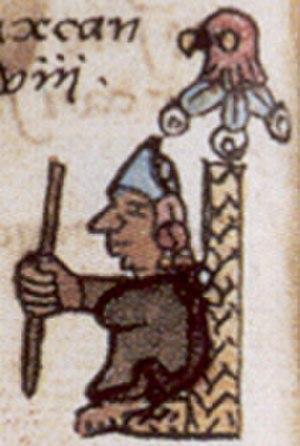
Antonio Valeriano était un colon mexicain, érudit nahuatl et homme politique. Il collabora avec Bernardino de Sahagún à la création du Codex de Florence : « l'Histoire générale des choses de la Nouvelle-Espagne » en douze volumes. Il fut gouverneur de sa ville, Azcapotzalco, puis de Tenochtitlan, dans la colonie espagnole de la Nouvelle-Espagne.
Le Codex Escalada est une feuille de parchemin sur laquelle ont été dessinées, à l'encre et dans le style européen, des images illustrant une apparition mariale, à savoir celle de Notre-Dame de Guadalupe à Juan Diego qui aurait eu lieu à quatre reprises en décembre 1531 sur la colline de Tepeyac, au nord du centre de Mexico. S'il est authentique et qu'il est bien daté du milieu du XVIᵉ siècle, le document comble une lacune dans les archives documentaires quant à l'ancienneté de la tradition concernant ces apparitions et de l'image de la Vierge associée à la quatrième apparition qui est vénérée à la basilique Notre-Dame-de-Guadalupe de Mexico. Le parchemin a été découvert pour la première fois en 1995. En 2002, il est dénommé Codex Escalada en l'honneur du père jésuite Xavier Escalada qui l’a porté à l’attention du public et qui l’a publié en 1997.